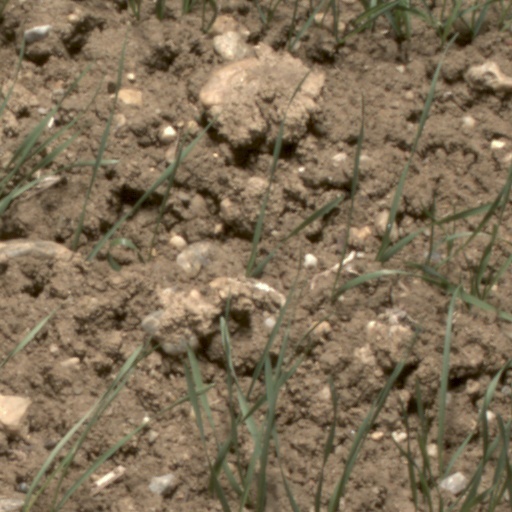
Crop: wheat